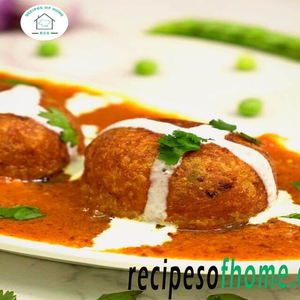
Dish: kofta